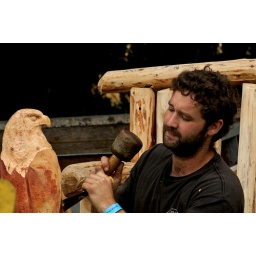
This guy was carving garden orniments while sat in enormous wooden chair he'd made.